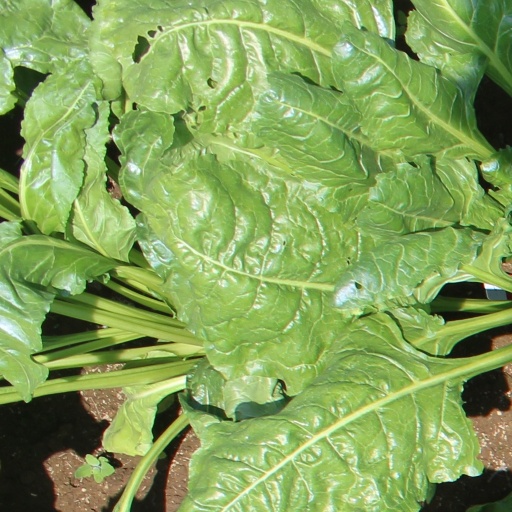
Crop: sugar beet